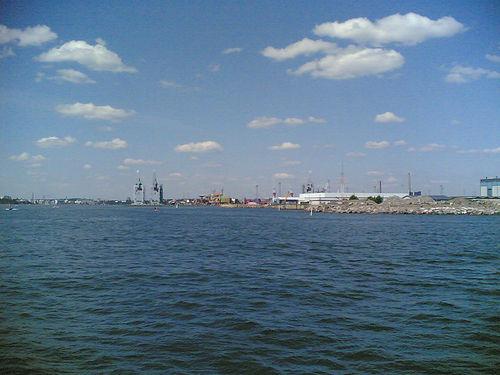
Weather: sun or clear